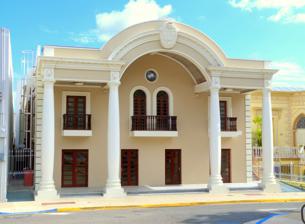
Building: Teatro Ideal
Country: Puerto Rico
Year built: 1926
United States historic place Teatro Ideal U.S. National Register of Historic Places Puerto Rico Historic Sites and Zones The theater in 2017. Location Comerío Street across the main town square of Yauco, Puerto Rico Coordinates 18°02′04″N 66°50′53″W / 18.0345776°N 66.8481405°W / 18.0345776; -66.8481405 Built 1926 Architect Jesús Buil Lluveras Architectural style Early 20th-century eclectic NRHP reference No. 88000683 RNSZH No. 2001-(RS)-23-JP-SH Significant dates Added to NRHP June 9, 1988 Designated RNSZH May 16, 2001 Teatro Ideal , also known as La Plaza Theater ( Spanish : Teatro de La Plaza ), is a historic theater and performing arts venue located in the main town square ( plaza pública ) of Yauco Pueblo , the administrative and historic center of the municipality of Yauco, Puerto Rico . The theater was added to the National Register of Historic Places in 1988, and to the Puerto Rico Register of Historic Sites and Zones in 2001. Background The theater, originally built in 1926 as a movie theater for the Yauco Moving Picture Company , is a two-storey Broadway-type eclectic-style structure with monumental Tuscan columns with Roman amphora crowns that support the rainbow arch and roof which extends over the structure's façade. Although originally intended as a movie theater the venue soon became more popular in the 1920s and 1930s for zarzuelas , operettas and concerts by international musical artists such as by Argentine singer and composer Carlos Gardel . The venue also became popular for political assemblies by figures such as Antonio Rafael Barceló and Luis Muñoz Rivera , and for poetry readings by figures such as Francisco Villaespesa , Luis Lloréns Torres , Evaristo Ribera Chevremont and José Gordils . The theater was eventually closed and partially fell into disrepair until it opened after undergoing renovations between 2000 and 2012. The theater today hosts plays in addition to local events. See also National Register of Historic Places listings in southern Puerto Rico References